Principal component analysis

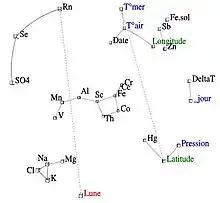
Iconography of correlations – Geochemistry of marine aerosols

The iconography of correlations, on the contrary, which is not a projection on a system of axes, does not have these drawbacks. We can therefore keep all the variables.